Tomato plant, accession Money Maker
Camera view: tilt-top (135 deg); turntable rotation: 210 degrees
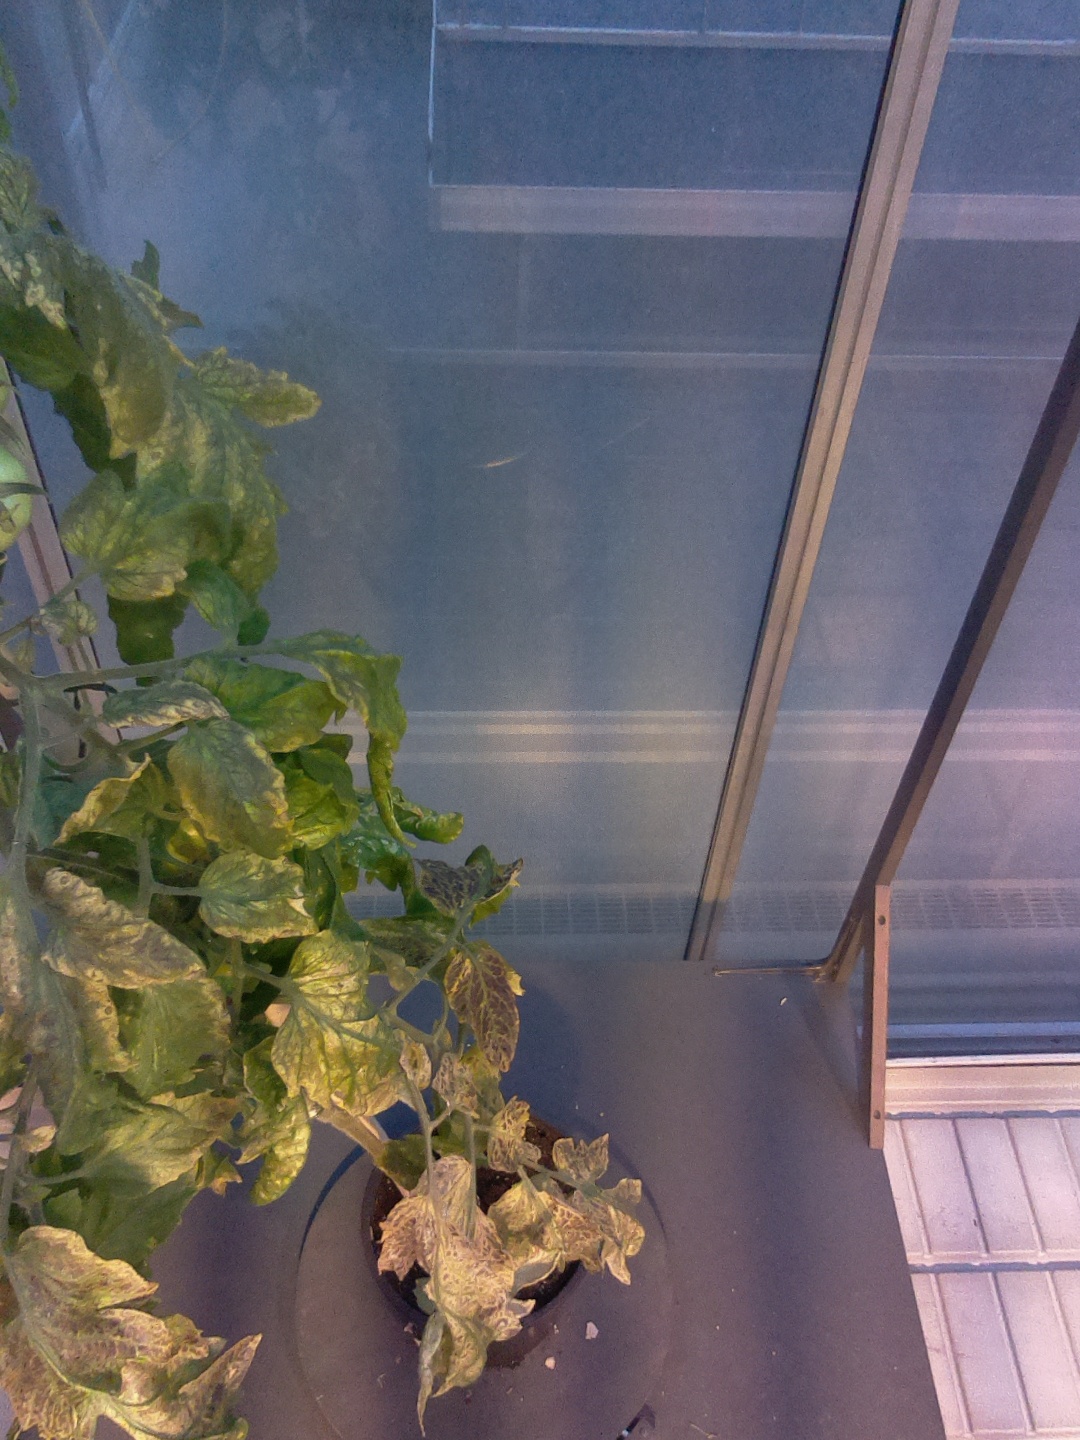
BBCH growth stage 79: 90% -100% of final fruit size